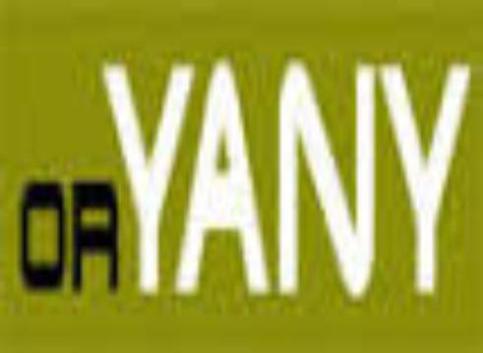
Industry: Clothes